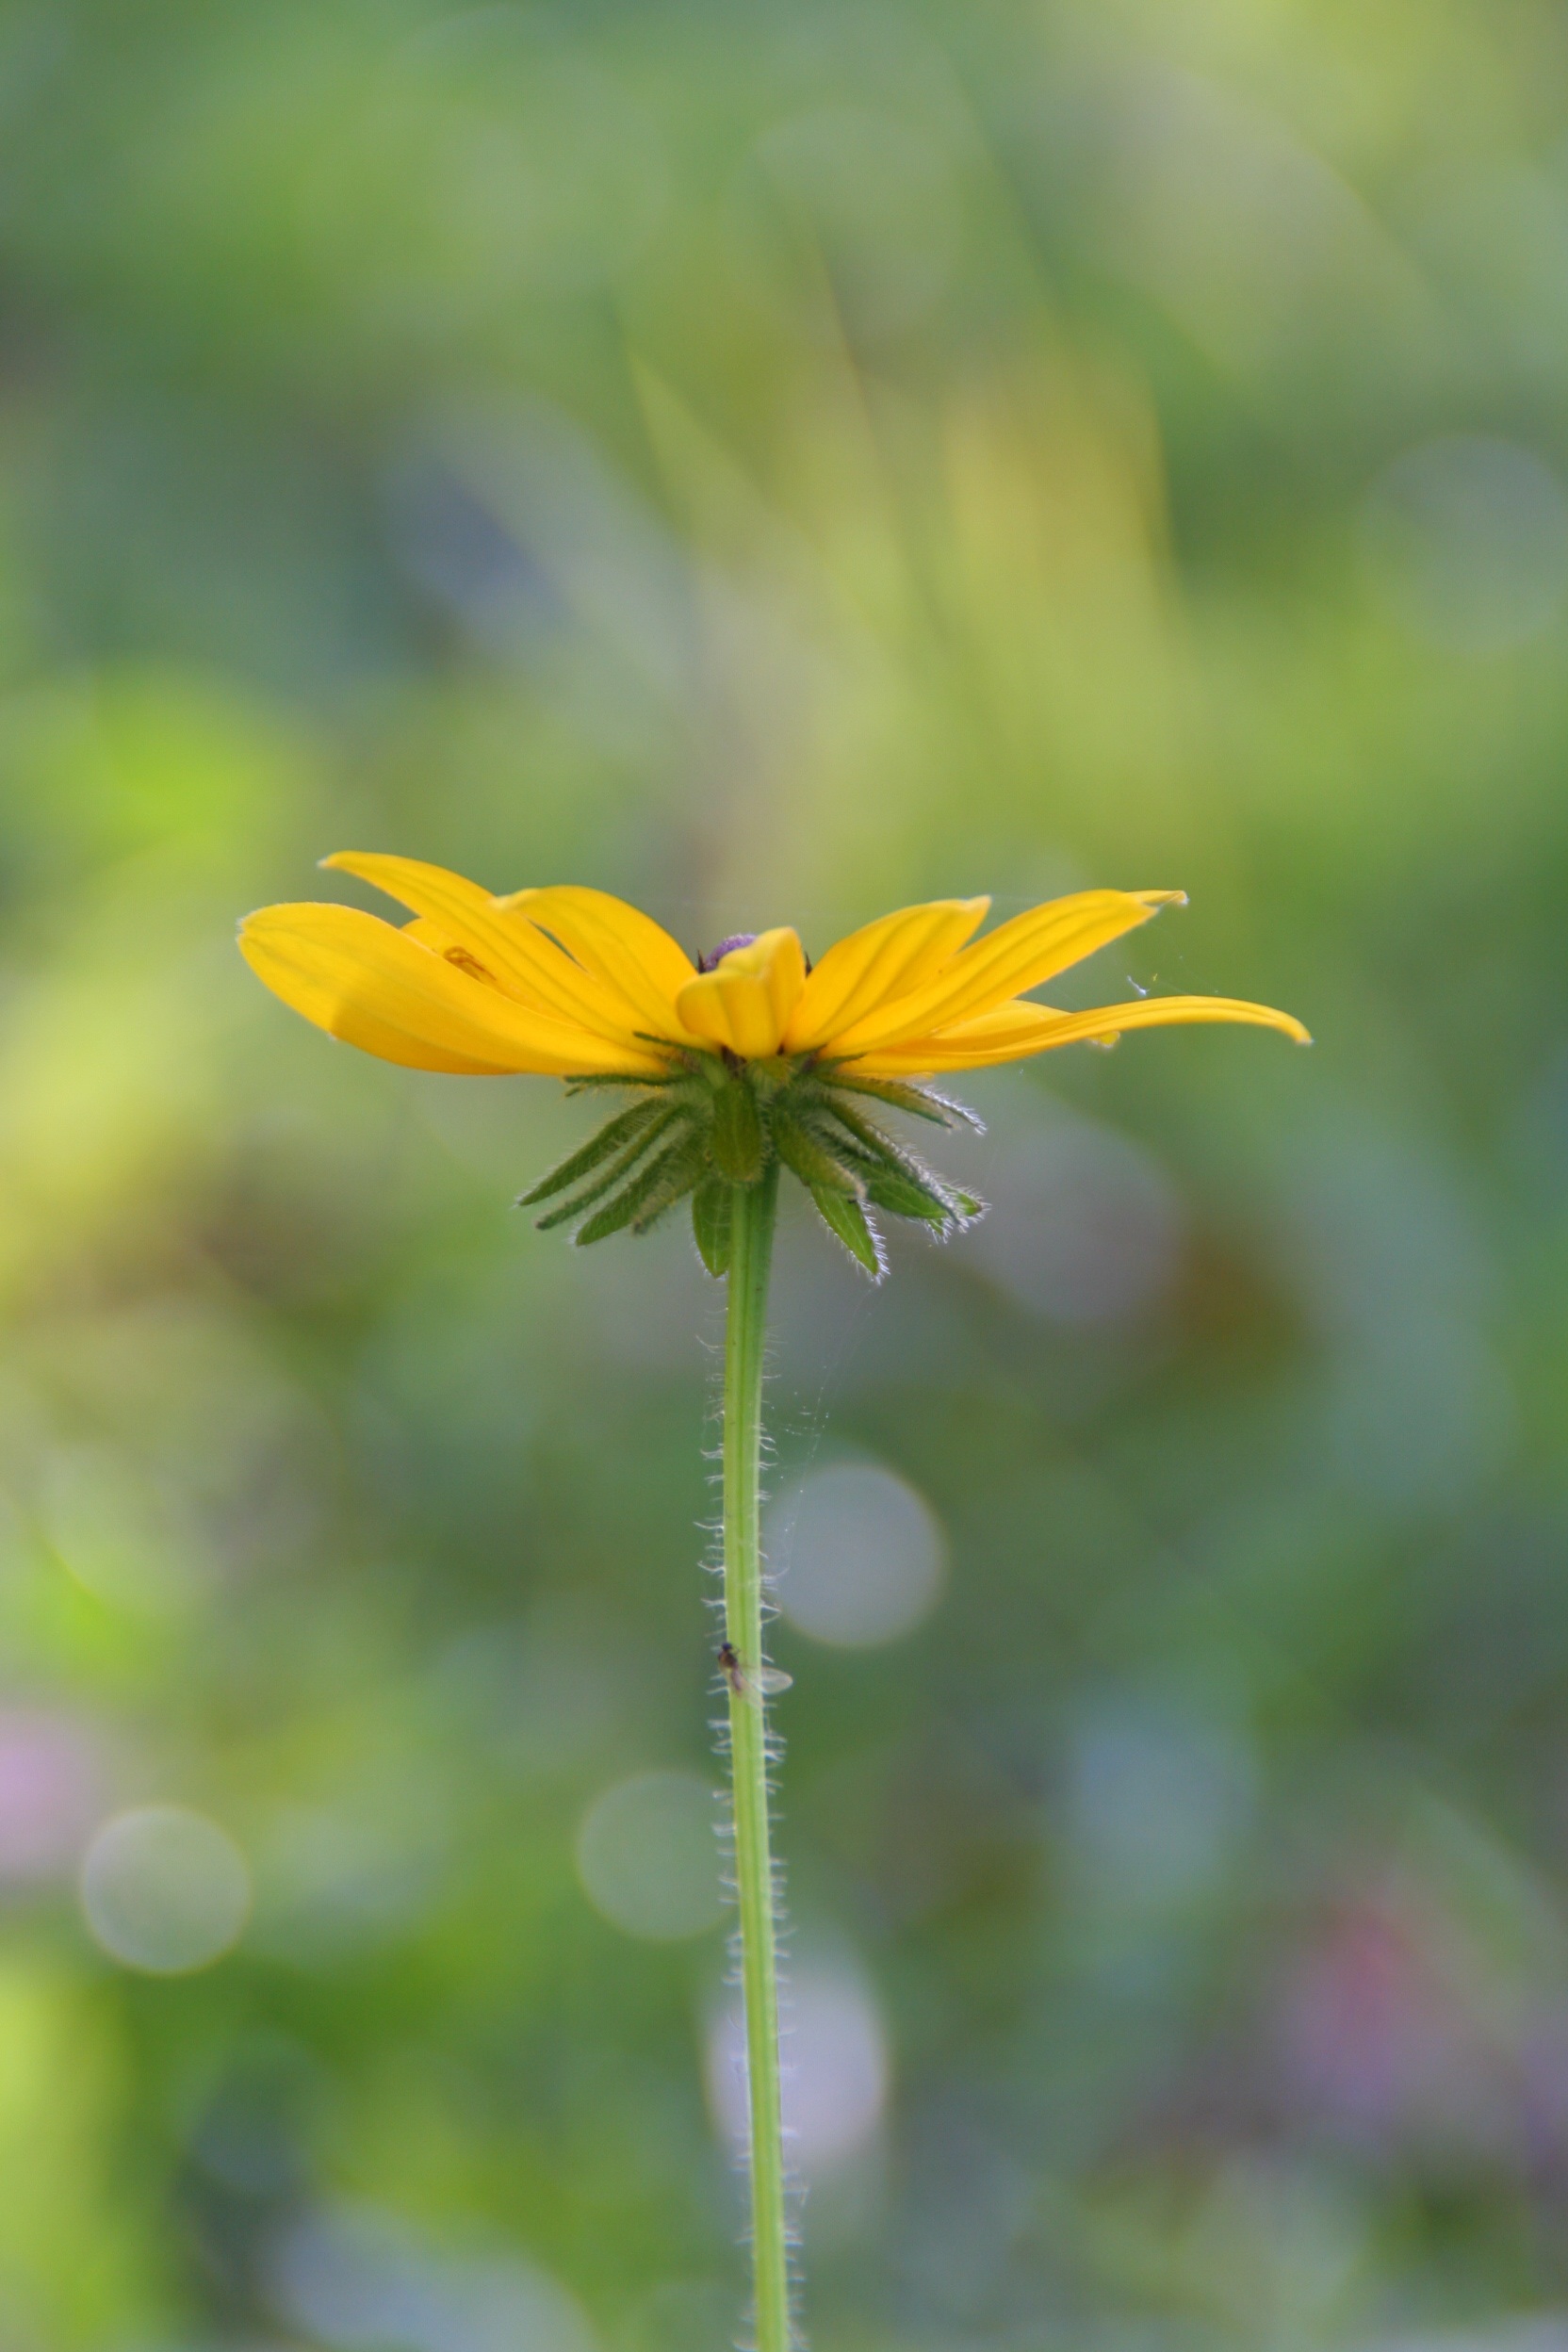
nature, blossom, plant, meadow, prairie, flower, petal, summer, botany, yellow, flora, wildflower, close up, macro photography, flowering plant, daisy family, black eyed susan, plant stem, land plant